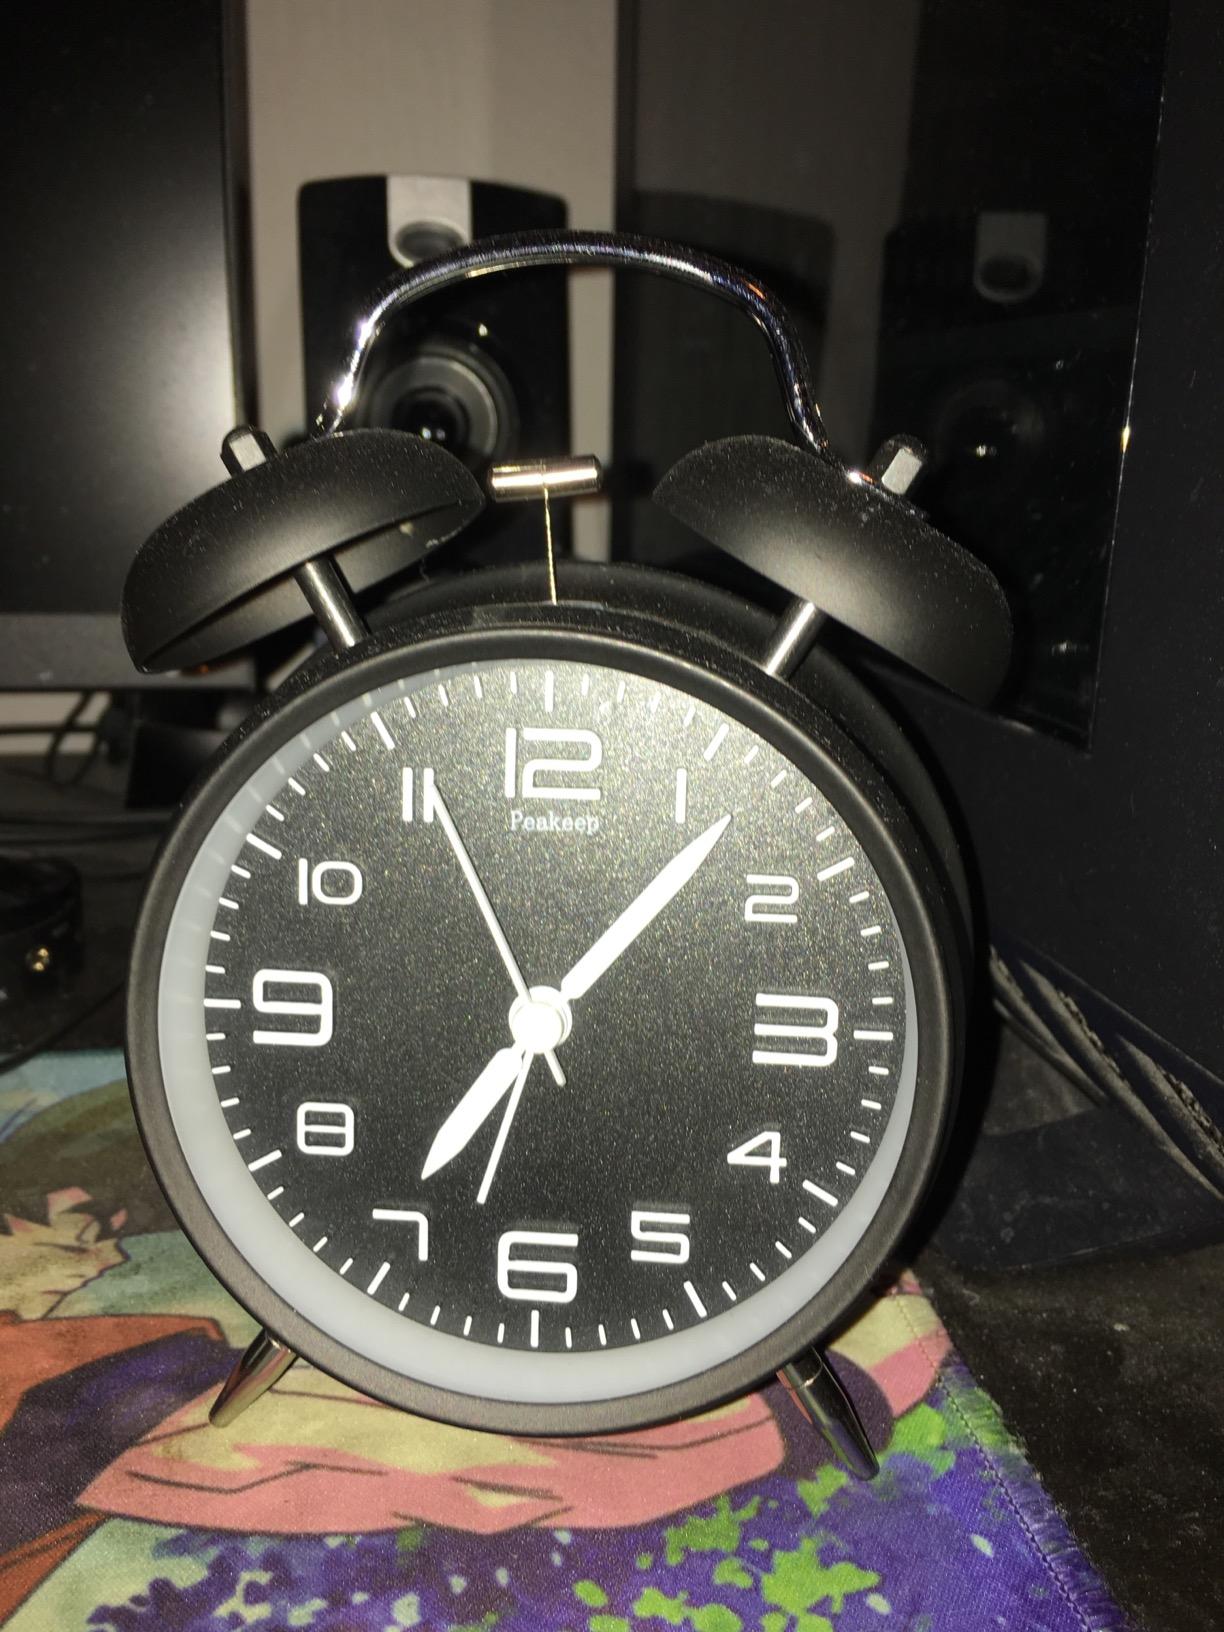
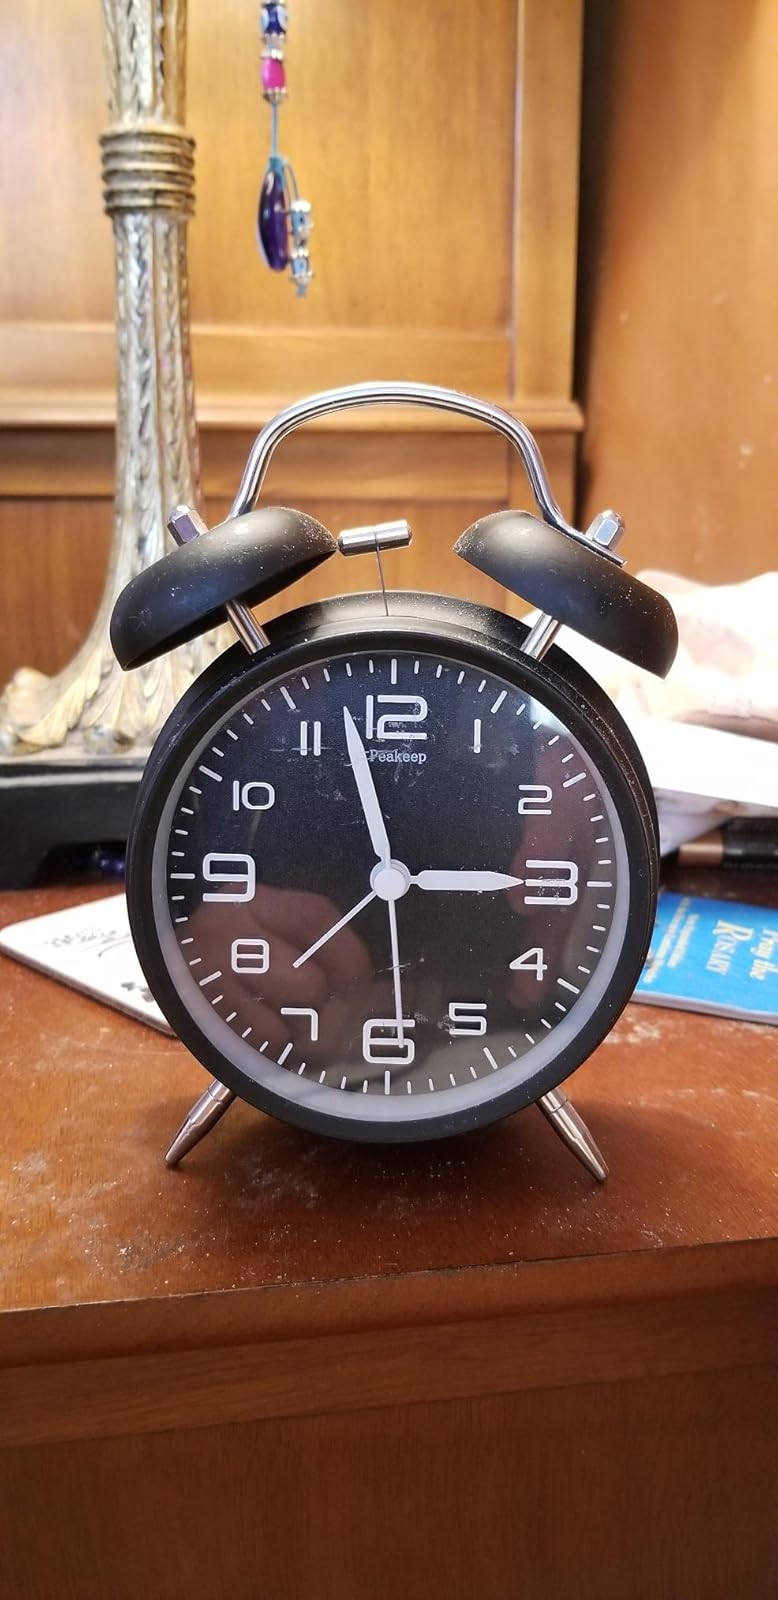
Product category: clock
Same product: yes